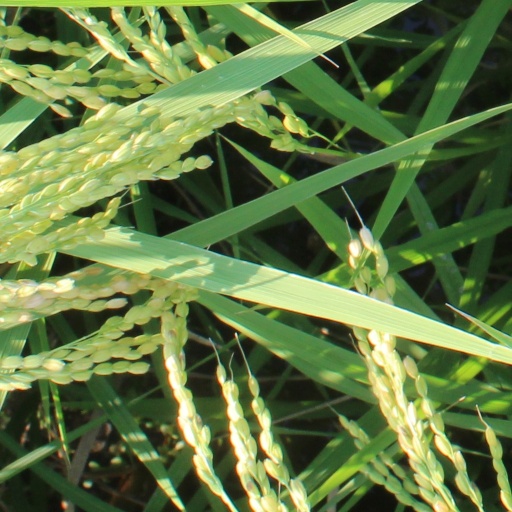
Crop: rice